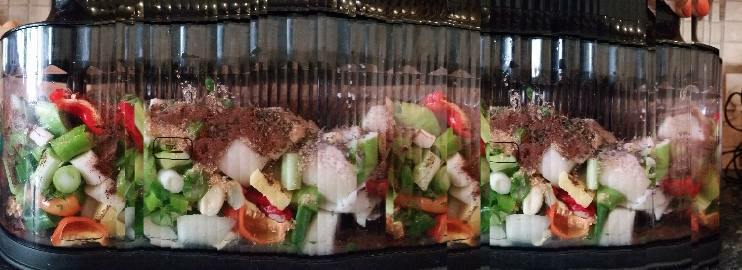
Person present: No